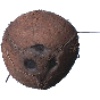
Label: Cocos 1